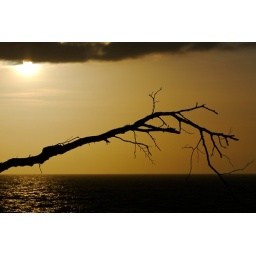
Silhoutted tree branch during a sunset on the Baltic coast in Debina, Poland.